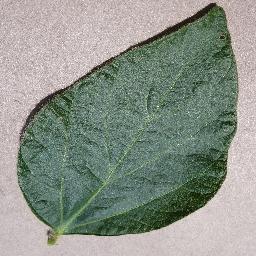
Label: Soybean___healthy